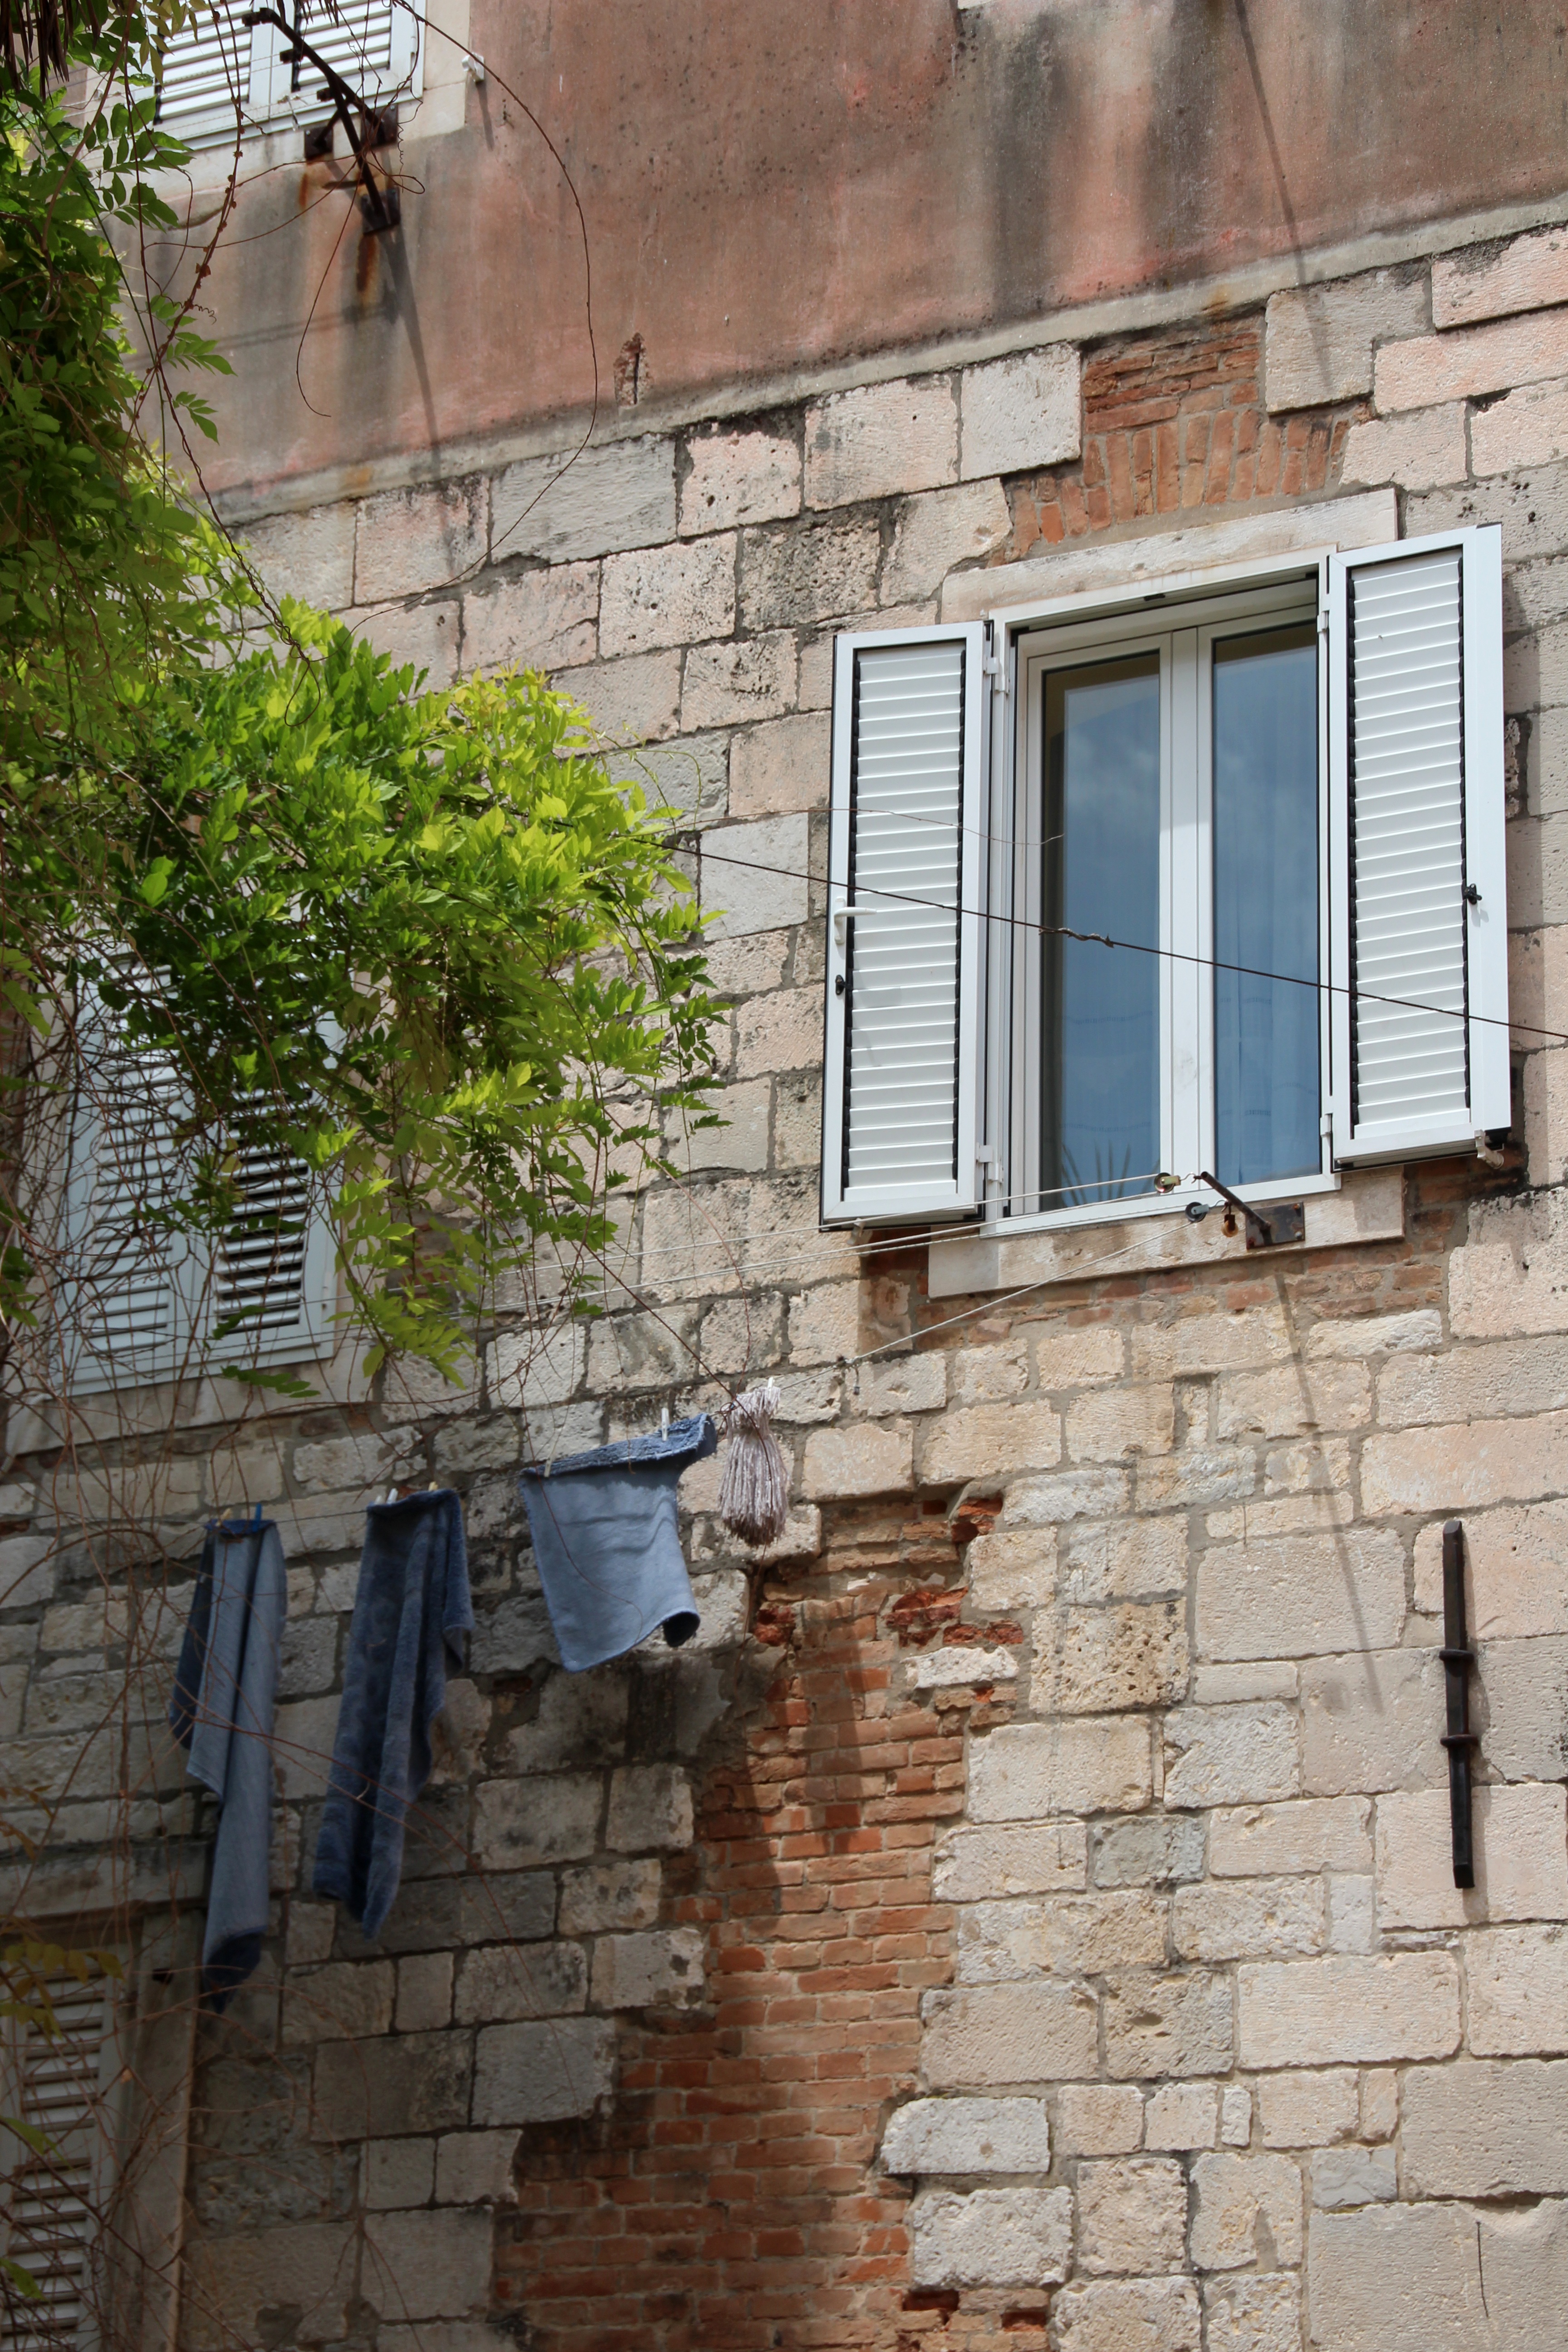
architecture, wood, road, street, house, window, town, roof, alley, home, wall, balcony, cottage, facade, brick, infrastructure, neighbourhood, urban area, residential area